Land reclamation in Monaco

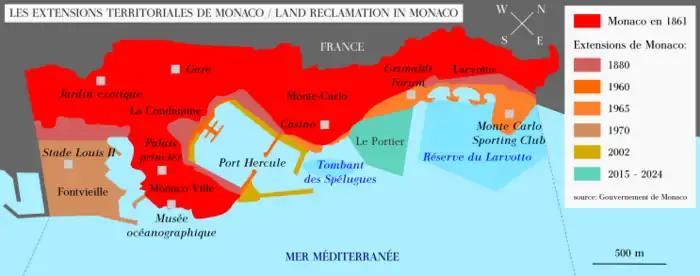
Land reclamation in Monaco since 1880

Prince Albert's father, Rainier III, was known as the "Builder Prince". In an attempt to further develop the economy of Monaco, he first supported the idea of land reclamation. Since it was impossible to extend into France, the only solution was to reclaim land from the sea. First, the Larvotto beach district was created in the early 1960s, then the Fontvieille industrial area, increasing the principality's surface area by approximately 20 percent. More recently, Port Hercules has been extended to welcome larger cruise ships on one side, and to provide land for a new Yacht Club on the other.